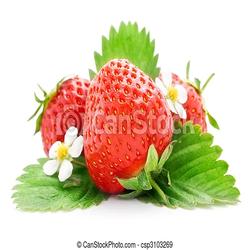
Label: Strawberry